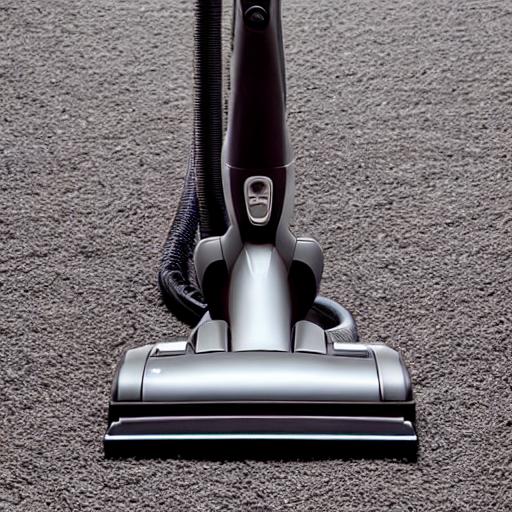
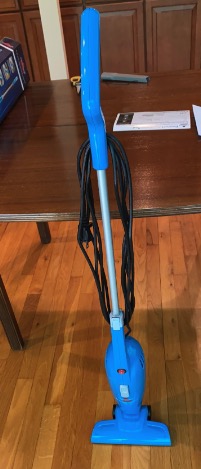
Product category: items_vacuum
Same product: no